Tim Duncan

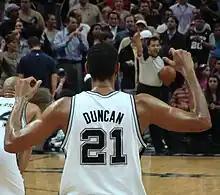
Duncan's 21 jersey was retired months after he stopped playing.

On June 28, 2016, Duncan opted into his $5.6 million contract for the 2016–17 season. However, on July 11, 2016, he announced his retirement from the NBA after 19 seasons with San Antonio. In September 2016, coach Gregg Popovich indicated that Duncan would have a coaching role with the team in the 2016–17 season.